The Secret Warning

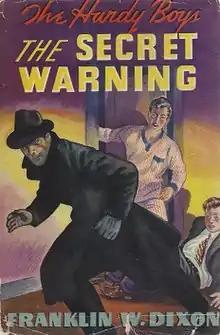
Original edition

The Secret Warning is Volume 17 in the original The Hardy Boys Mystery Stories published by Grosset & Dunlap.